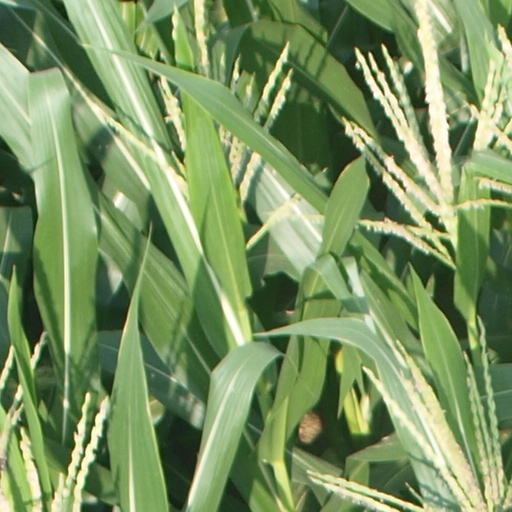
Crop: maize; corn